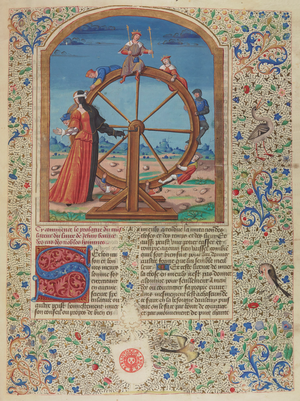
Fortune aveugle tourne sa roue dans le Livres des cas des nobles hommes et femmes, Étienne Colaud, vers 1530, France.
De casibus virorum illustrium est un recueil composé de 56 biographies mythologiques et historiques, commencé vers 1355, révisé en 1373. Rédigées en latin, puis réunies par l'auteur florentin Boccace, elle constitue un ensemble de récits ayant une visée morale.